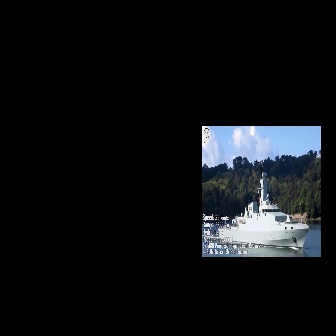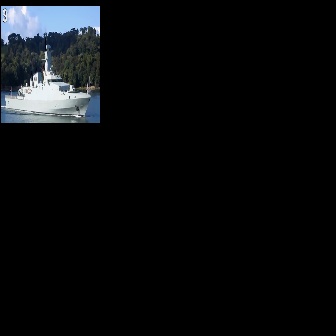
  Please identify the target specified by the bounding box [217,156,309,247] in the first image and locate it in the second image. Return the coordinates in [x_min,y_min,x_max,y_max] format.
Answer: [4,29,91,115]